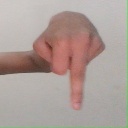
अक्षर: प